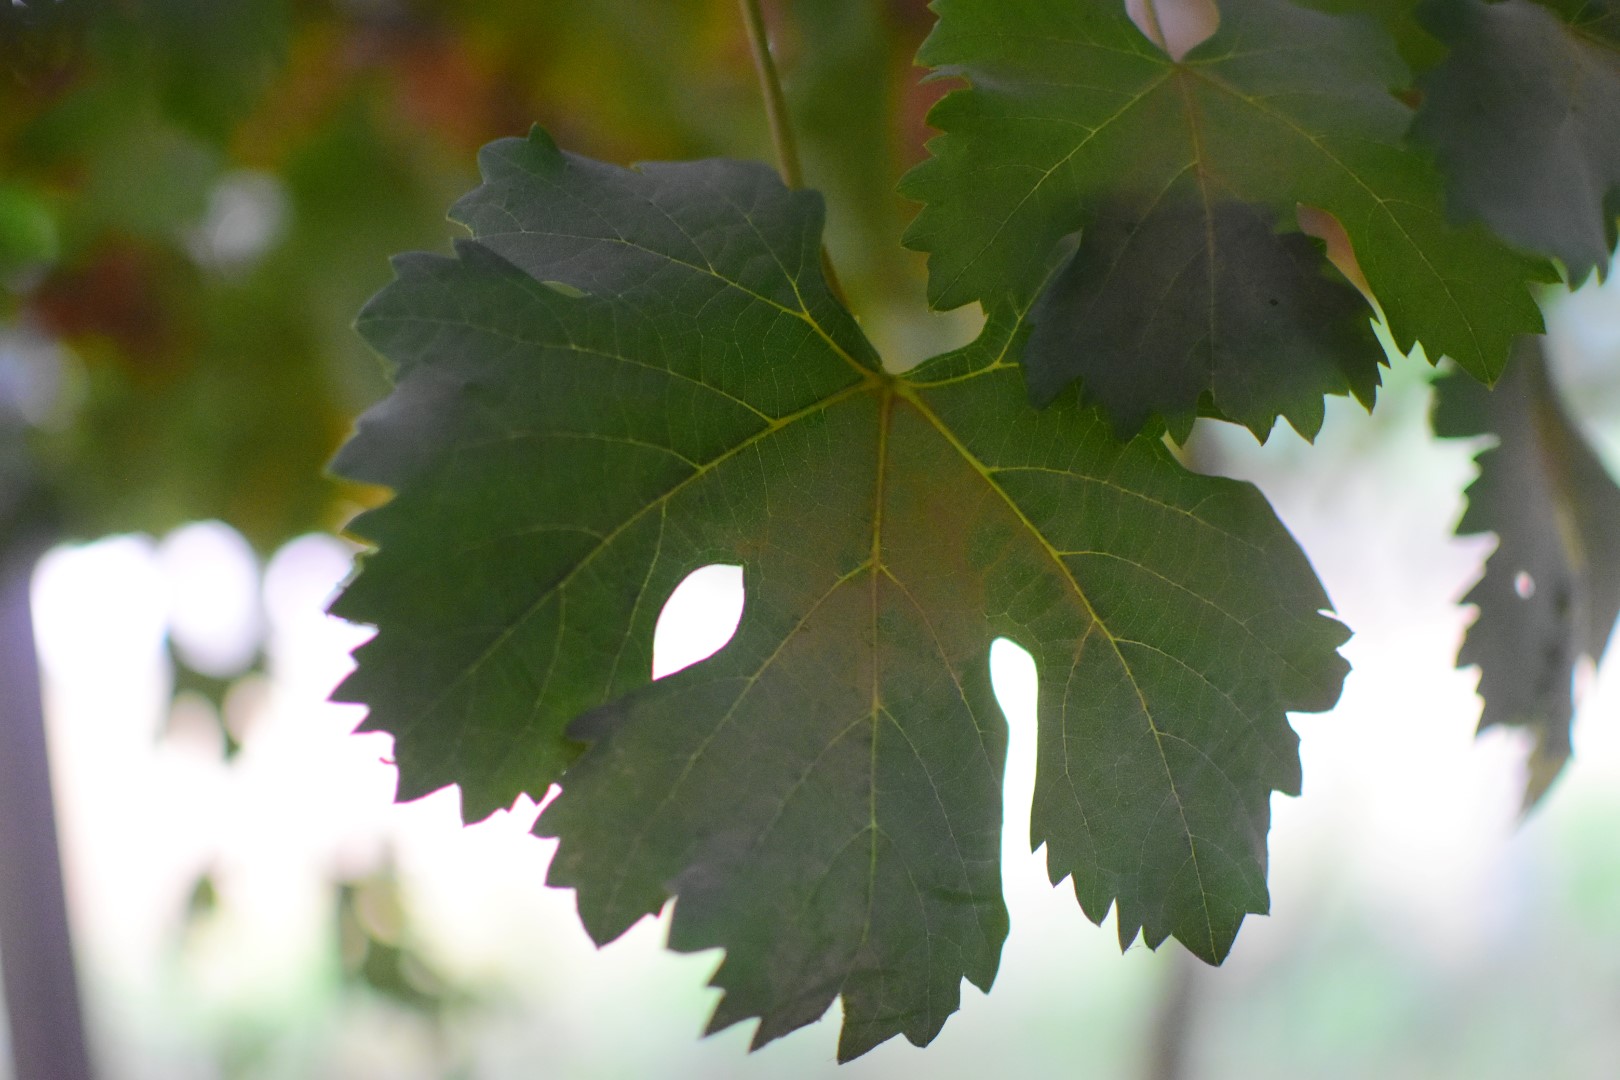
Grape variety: Aswud Balad